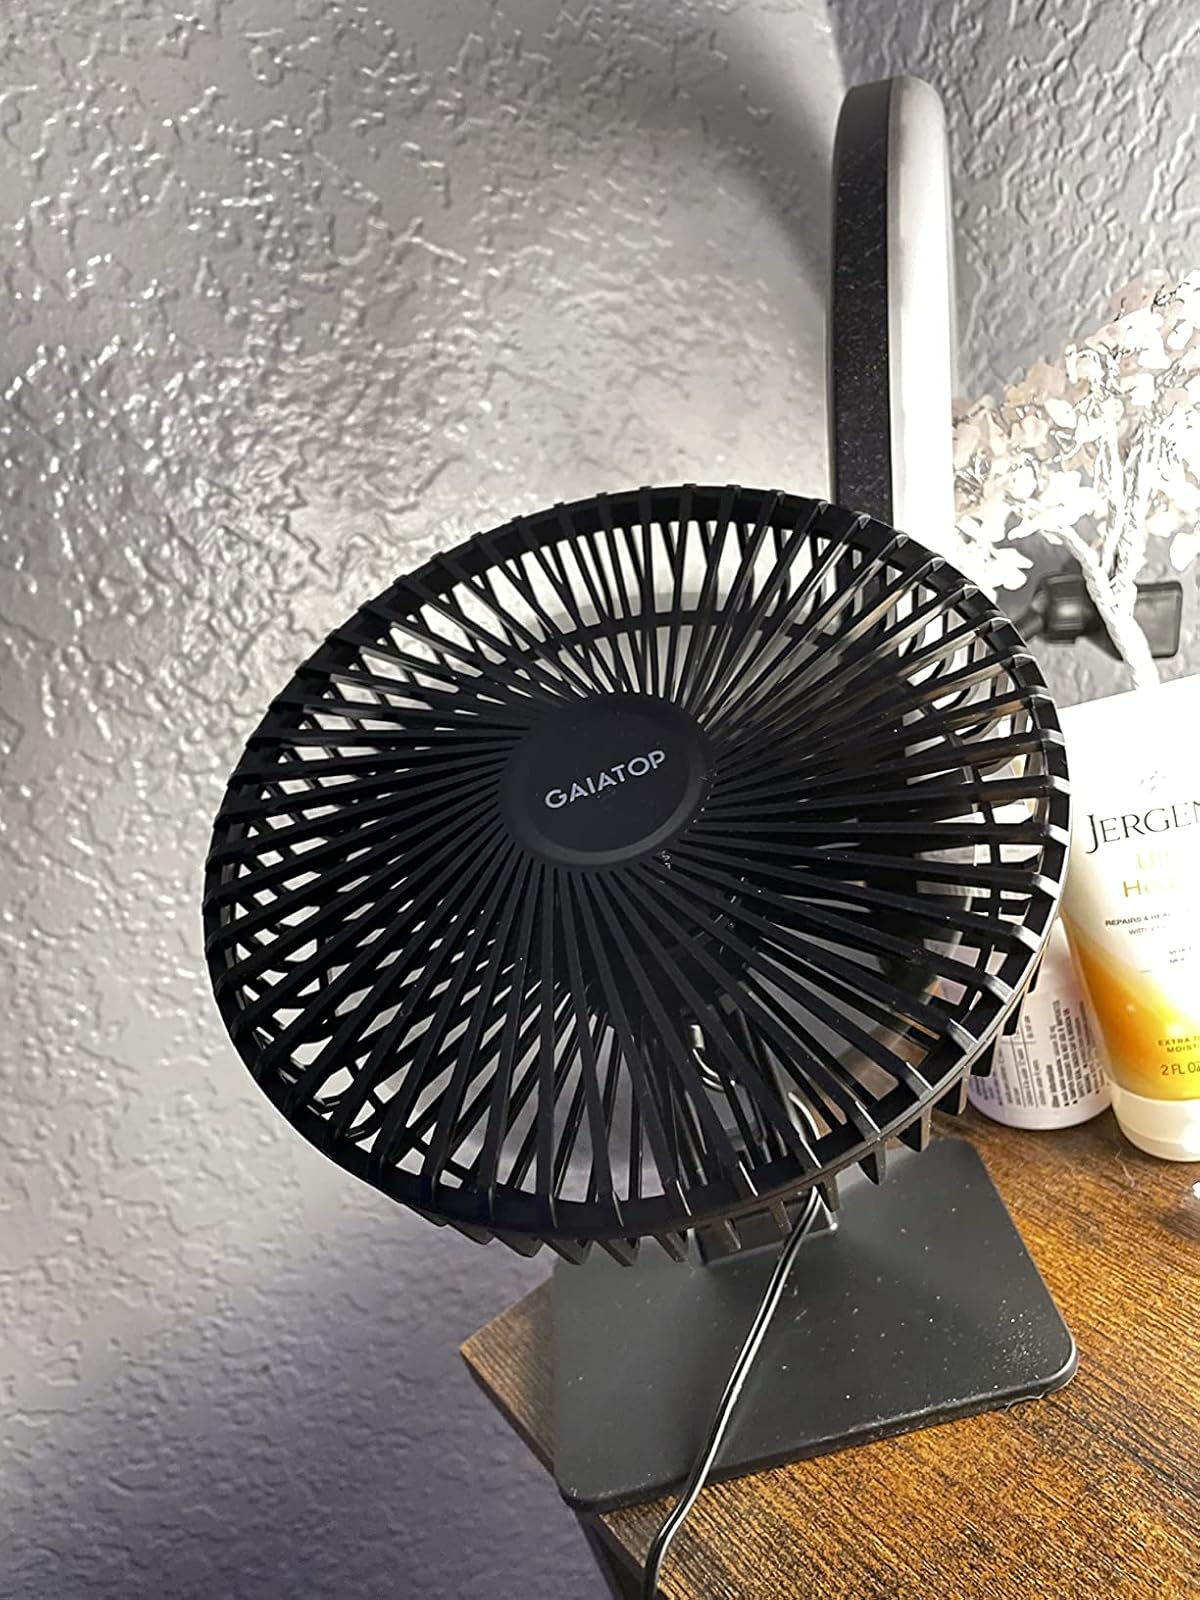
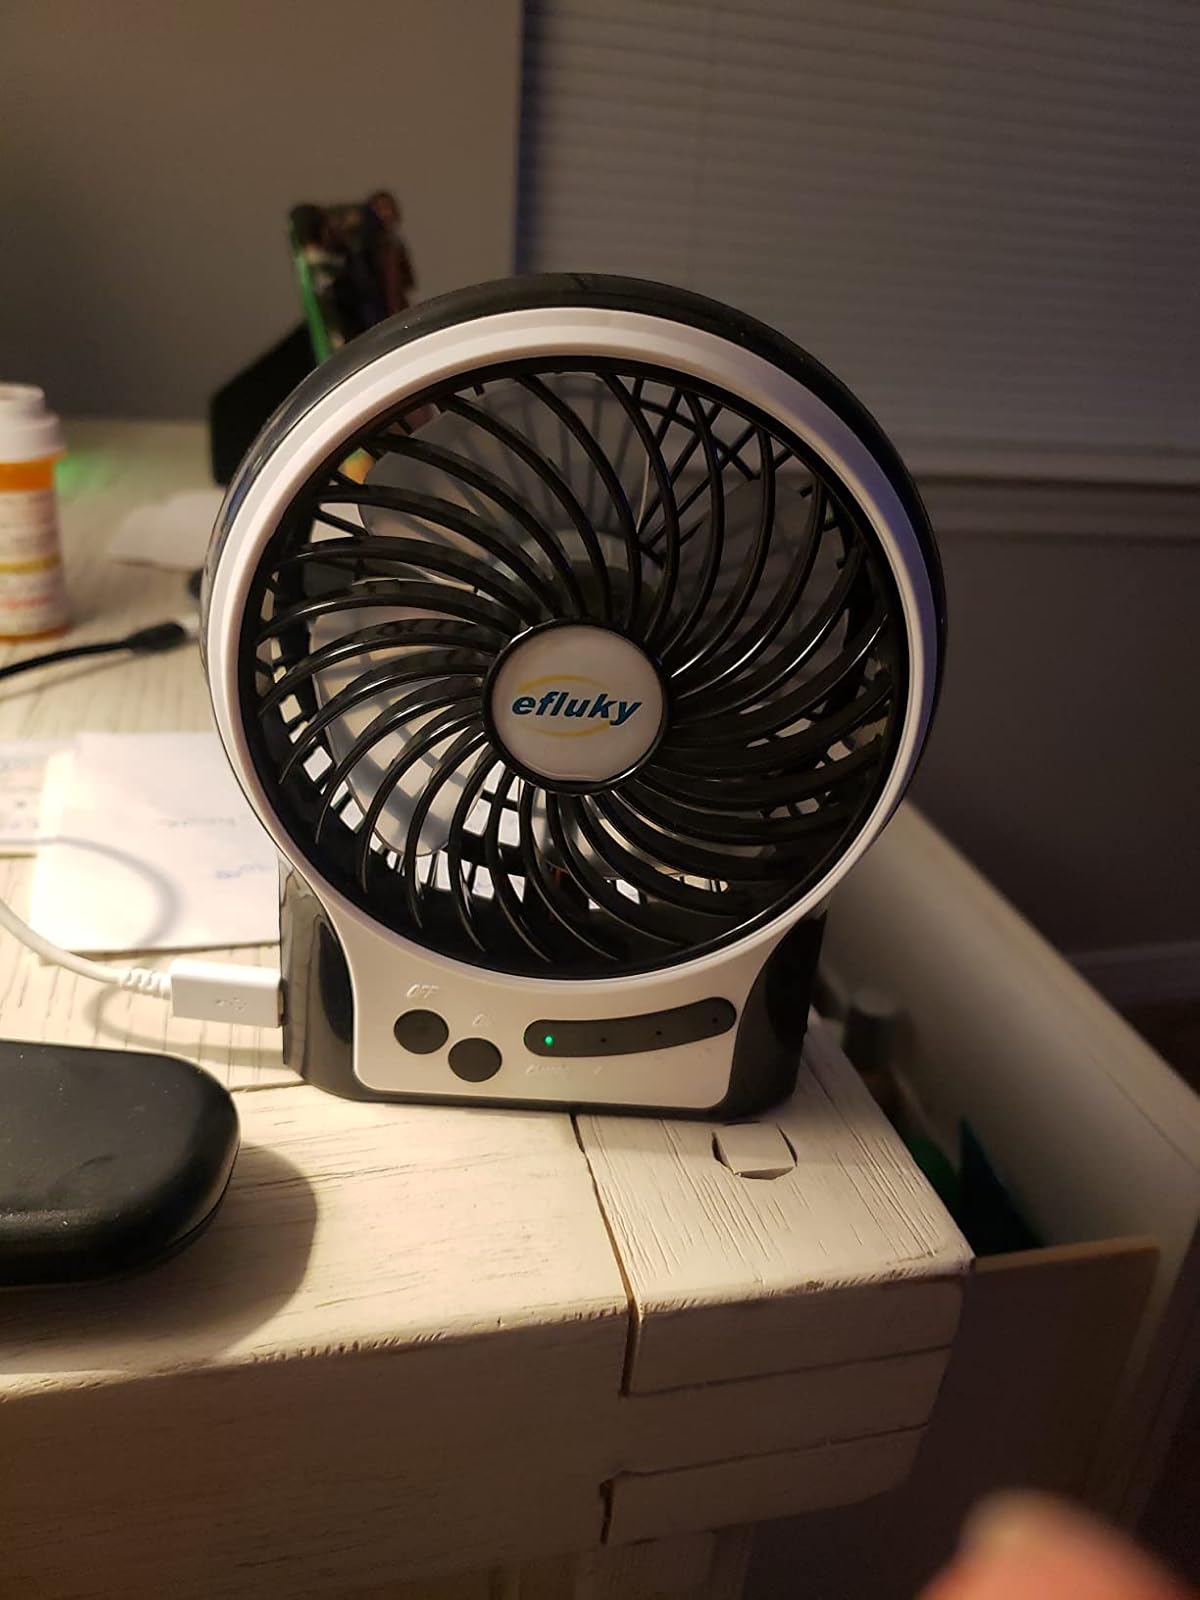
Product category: fan
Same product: no